Morganstown Castle Mound

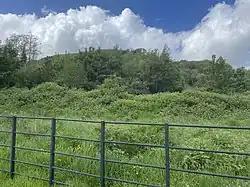
The overgrown Morganstown Castle Mound

Morganstown Castle Mound, also known as Morganstown Motte, is a medieval motte in the community of Morganstown in Cardiff, Wales, which is a scheduled monument.